Overland train

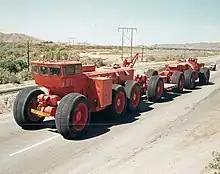
Short configuration of the TC-497

LCC-1 was so successful that in 1958 the Army contracted for a larger version, the TC-497 Overland Train Mark II. Generally similar to the LCC-1 in concept, the Mark II included a number of features to allow the train to grow to any length.